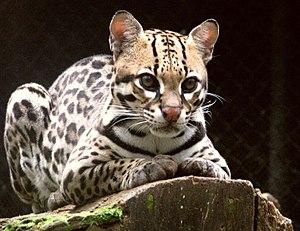
Voici la liste des espèces de mammifères indigènes signalés au Mexique. En septembre 2014, il y a 536 espèces de mammifères ou sous-espèces répertoriées. D'après les données de l'UICN, le Mexique a des espèces de mammifères non cétacés 23 % de plus que les États-Unis et le Canada réunis dans une zone seulement 10 % aussi large, ou la densité des espèces de plus de douze fois supérieure à celle de ses voisins du nord. La biodiversité des mammifères haute du Mexique est en partie le reflet de la vaste gamme de biomes présents sur ses gammes de latitude, climatiques et d'altitude, de la forêt tropicale de plaine de désert tempéré à montane forêt de la alpage. L'augmentation générale de la biodiversité terrestre se déplaçant vers l'équateur est un autre facteur important dans la comparaison. Mexique comprend beaucoup de la Mésoamérique et bois de pins et chênes de Madrean points chauds de la biodiversité. Du point de vue biogéographique, la plupart du Mexique est lié au reste de l'Amérique du Nord dans le cadre de l'écozone néarctique. Toutefois, les plaines du Sud du Mexique sont liées avec l'Amérique centrale et l'Amérique du Sud dans le cadre de l'écozone néotropique.